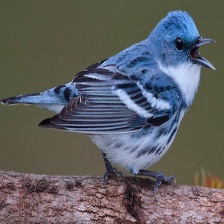
Species: CERULEAN WARBLER
Scientific name: SETOPHAGA CERULEA